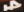
Number: 4